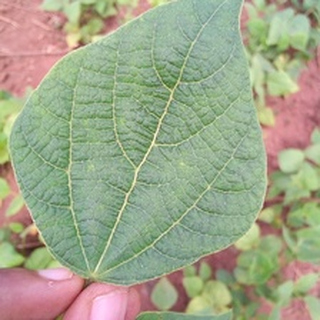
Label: healthy_bean